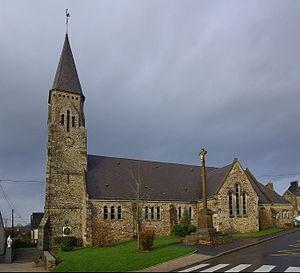
L'église St Denis à St Denis-de-Méré.
Saint-Denis-de-Méré est une commune française, située dans le département du Calvados en région Normandie, peuplée de 834 habitants.